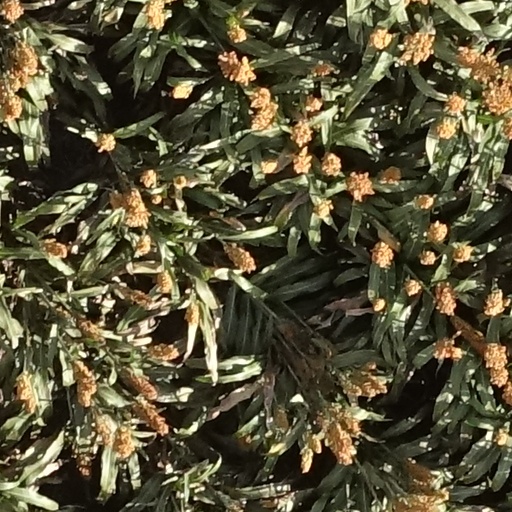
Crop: sorghum